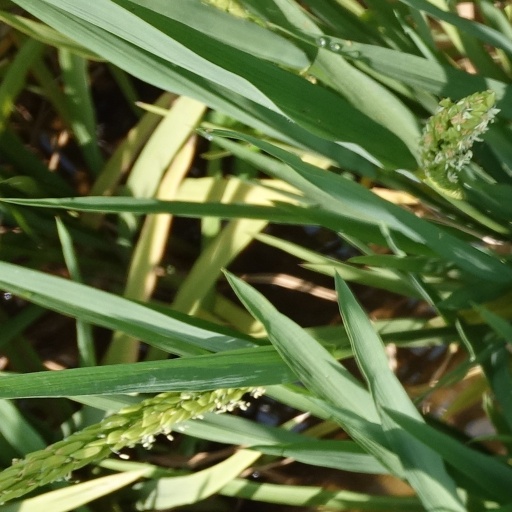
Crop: rice